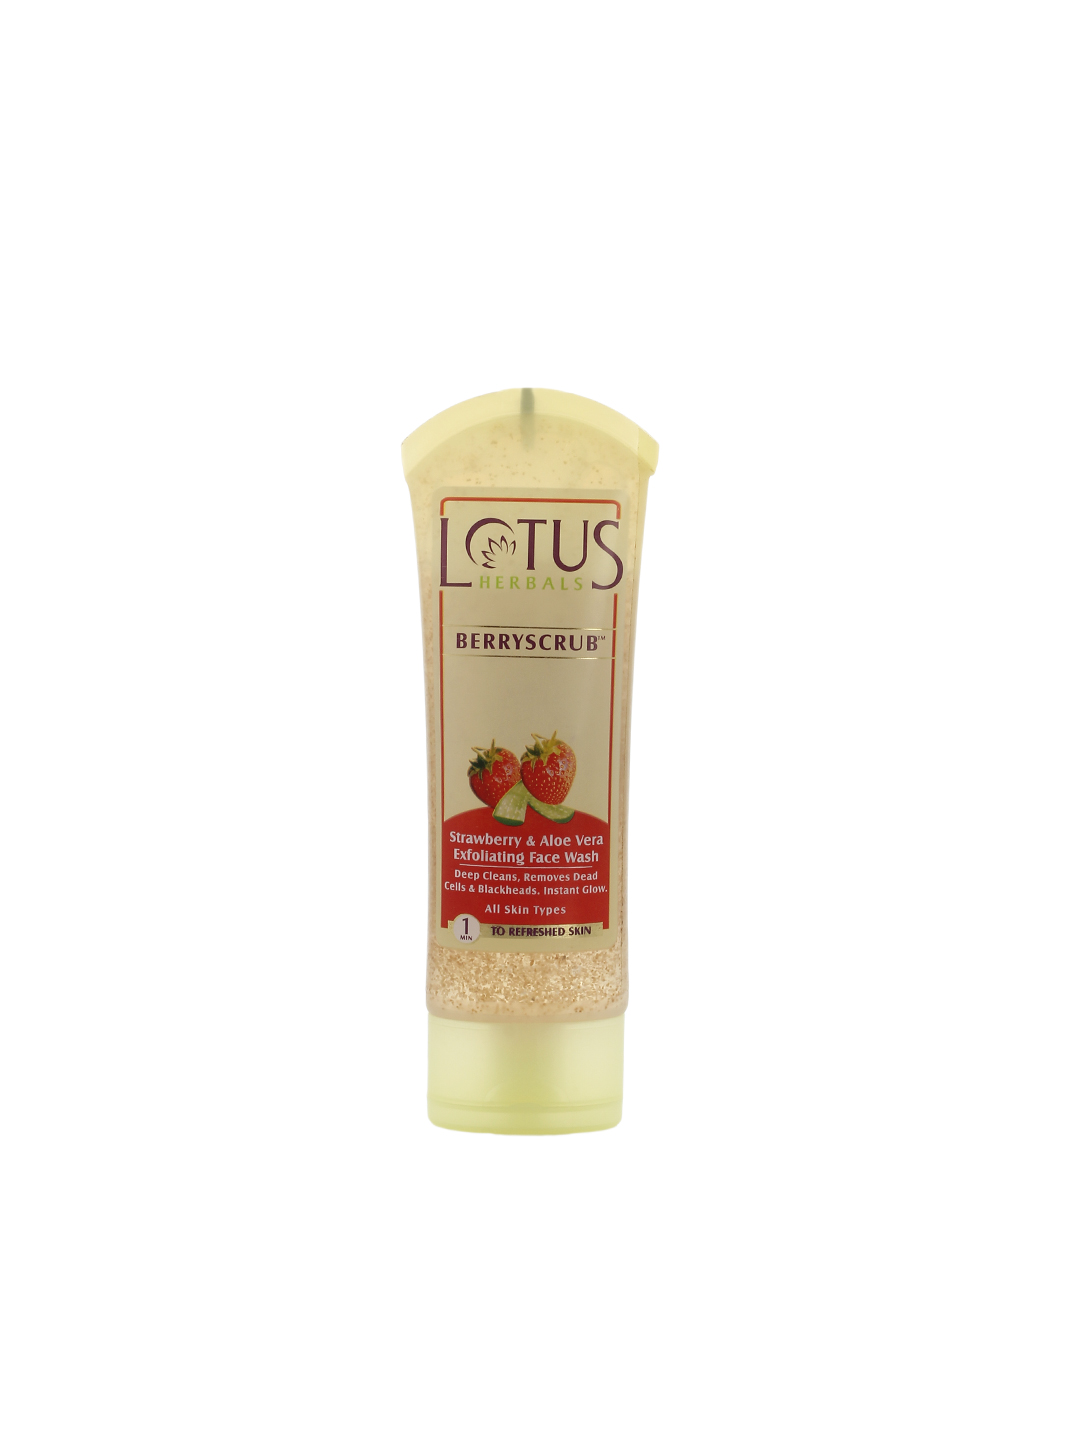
Lotus Herbals Strawberry & Aloe Vera Face Wash
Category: Personal Care / Skin Care / Face Wash and Cleanser
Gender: Women
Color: White
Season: Spring 2017
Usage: NA